Tambo (Inca structure)

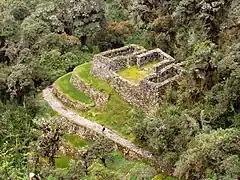
Qunchamarka tambo on Inca Trail to Machu Picchu

The functions of the tambos were dependent on their size as well as the facilities they contained. Every tambo had the capacity to house various state officials. For example, the smallest tambos served as relay stations for the chasquis, who were state messengers who ran along state roads. Larger tambos could provide other functions as well. For example, larger tambos would have larger storehouses that could provide supplies and some lodging for armies on the move. This function should not be allowed to cause confusion between tambos and qullqa, which were only storehouses that armies would resupply from as they passed by. The largest and most luxurious tambos were generally used to lodge the traveling Inca and his entourage (typically wives and state officials).